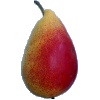
Label: Pear 2